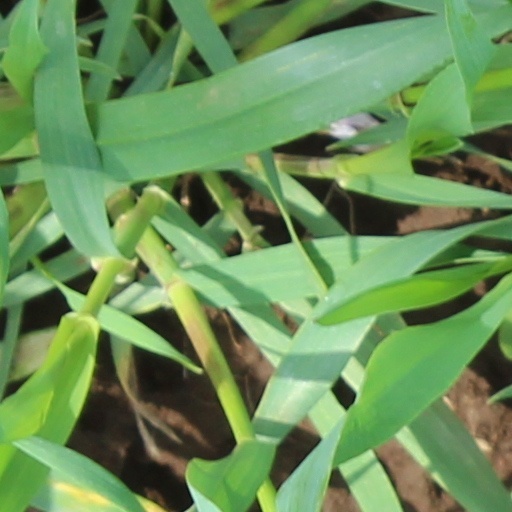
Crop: wheat